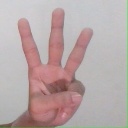
अक्षर: व